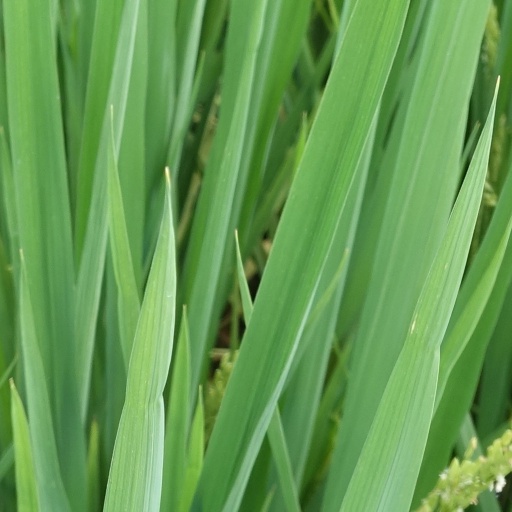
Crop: rice